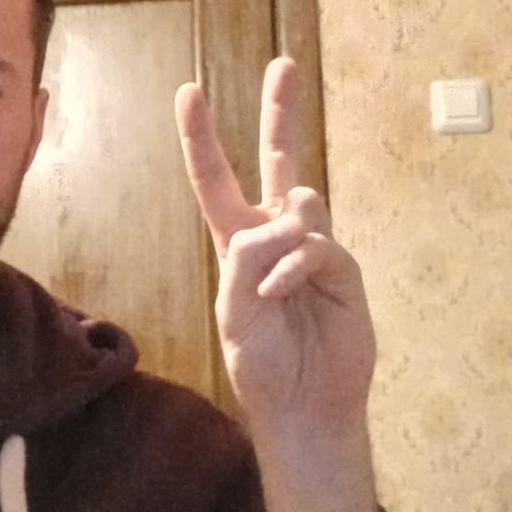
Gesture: peace